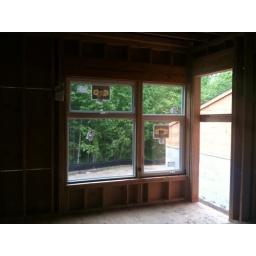
Master bedroom window facing the back, and the door to the deck. Photo by the Owner.